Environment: real
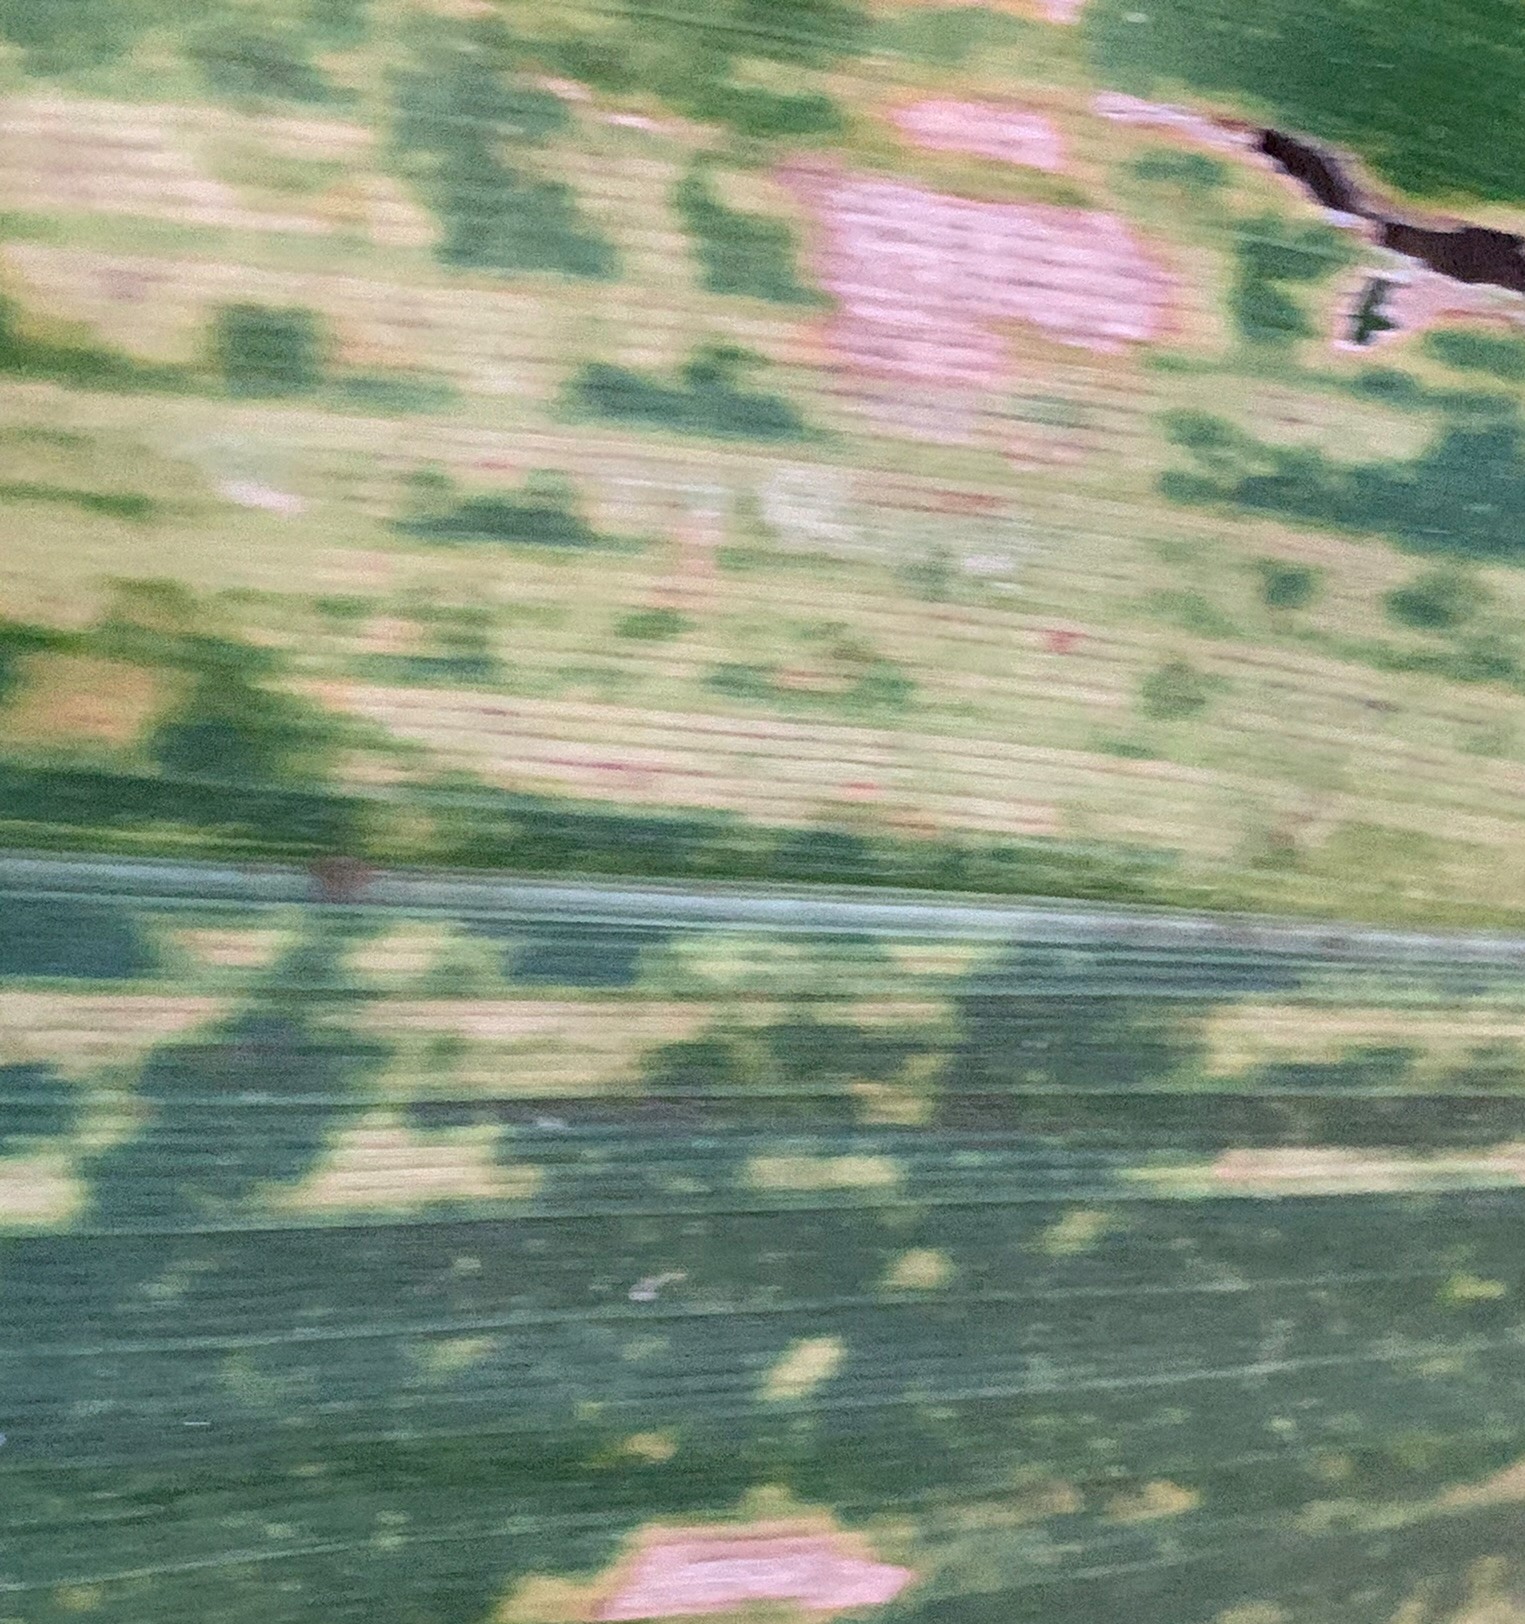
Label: lethal_necrosis